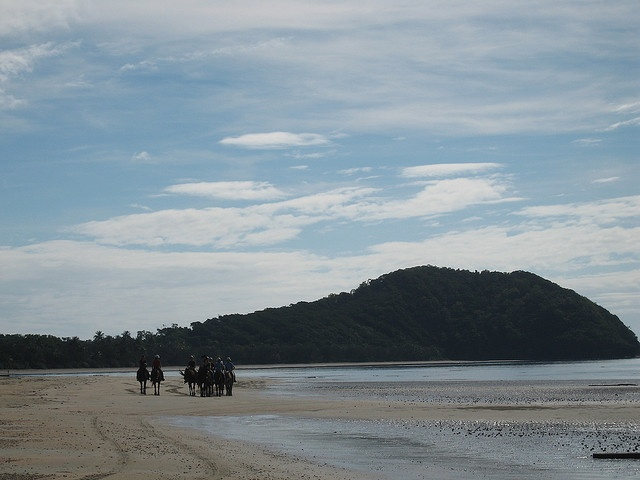
Group of people riding along the beach on horseback
A group of people on beach with horses next to a mountain.
Several people on horseback riding down a sandy beach.
People on horseback on the beach near a hill
A group of people on horseback riding on the beach